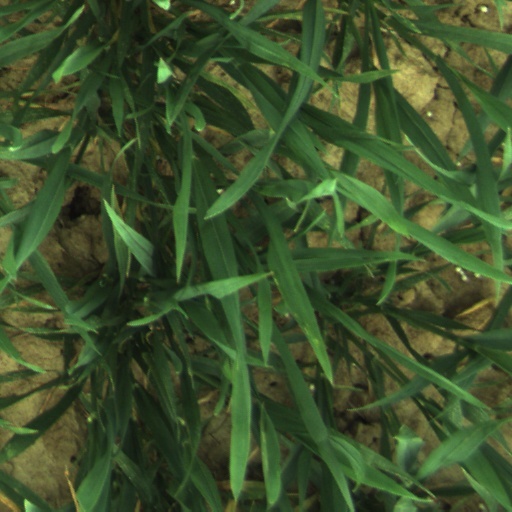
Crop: wheat